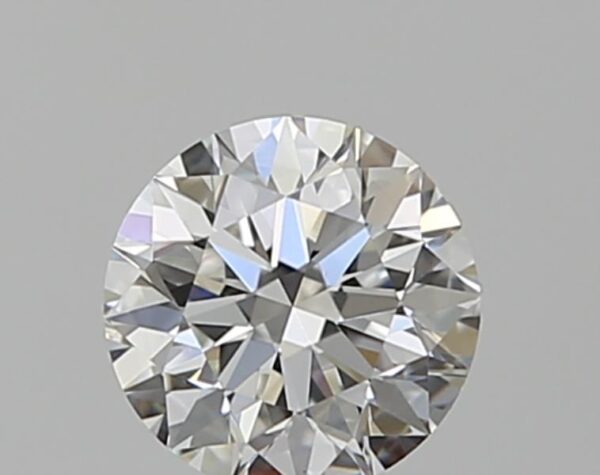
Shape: round
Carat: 0.5
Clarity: VS1
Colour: G
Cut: EX
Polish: EX
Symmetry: EX
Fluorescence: N
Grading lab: GIA
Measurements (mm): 5.04 x 5.07 x 3.17